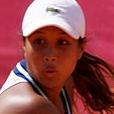
Age: 22